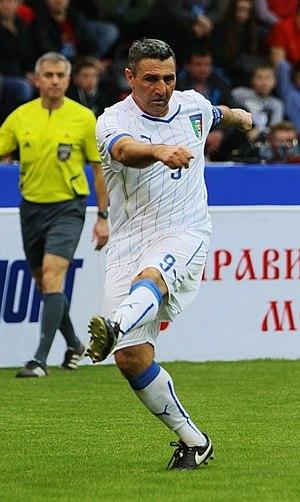
Bruno Giordano est un footballeur international italien évoluant au poste d'attaquant avant d'être un entraîneur de football.